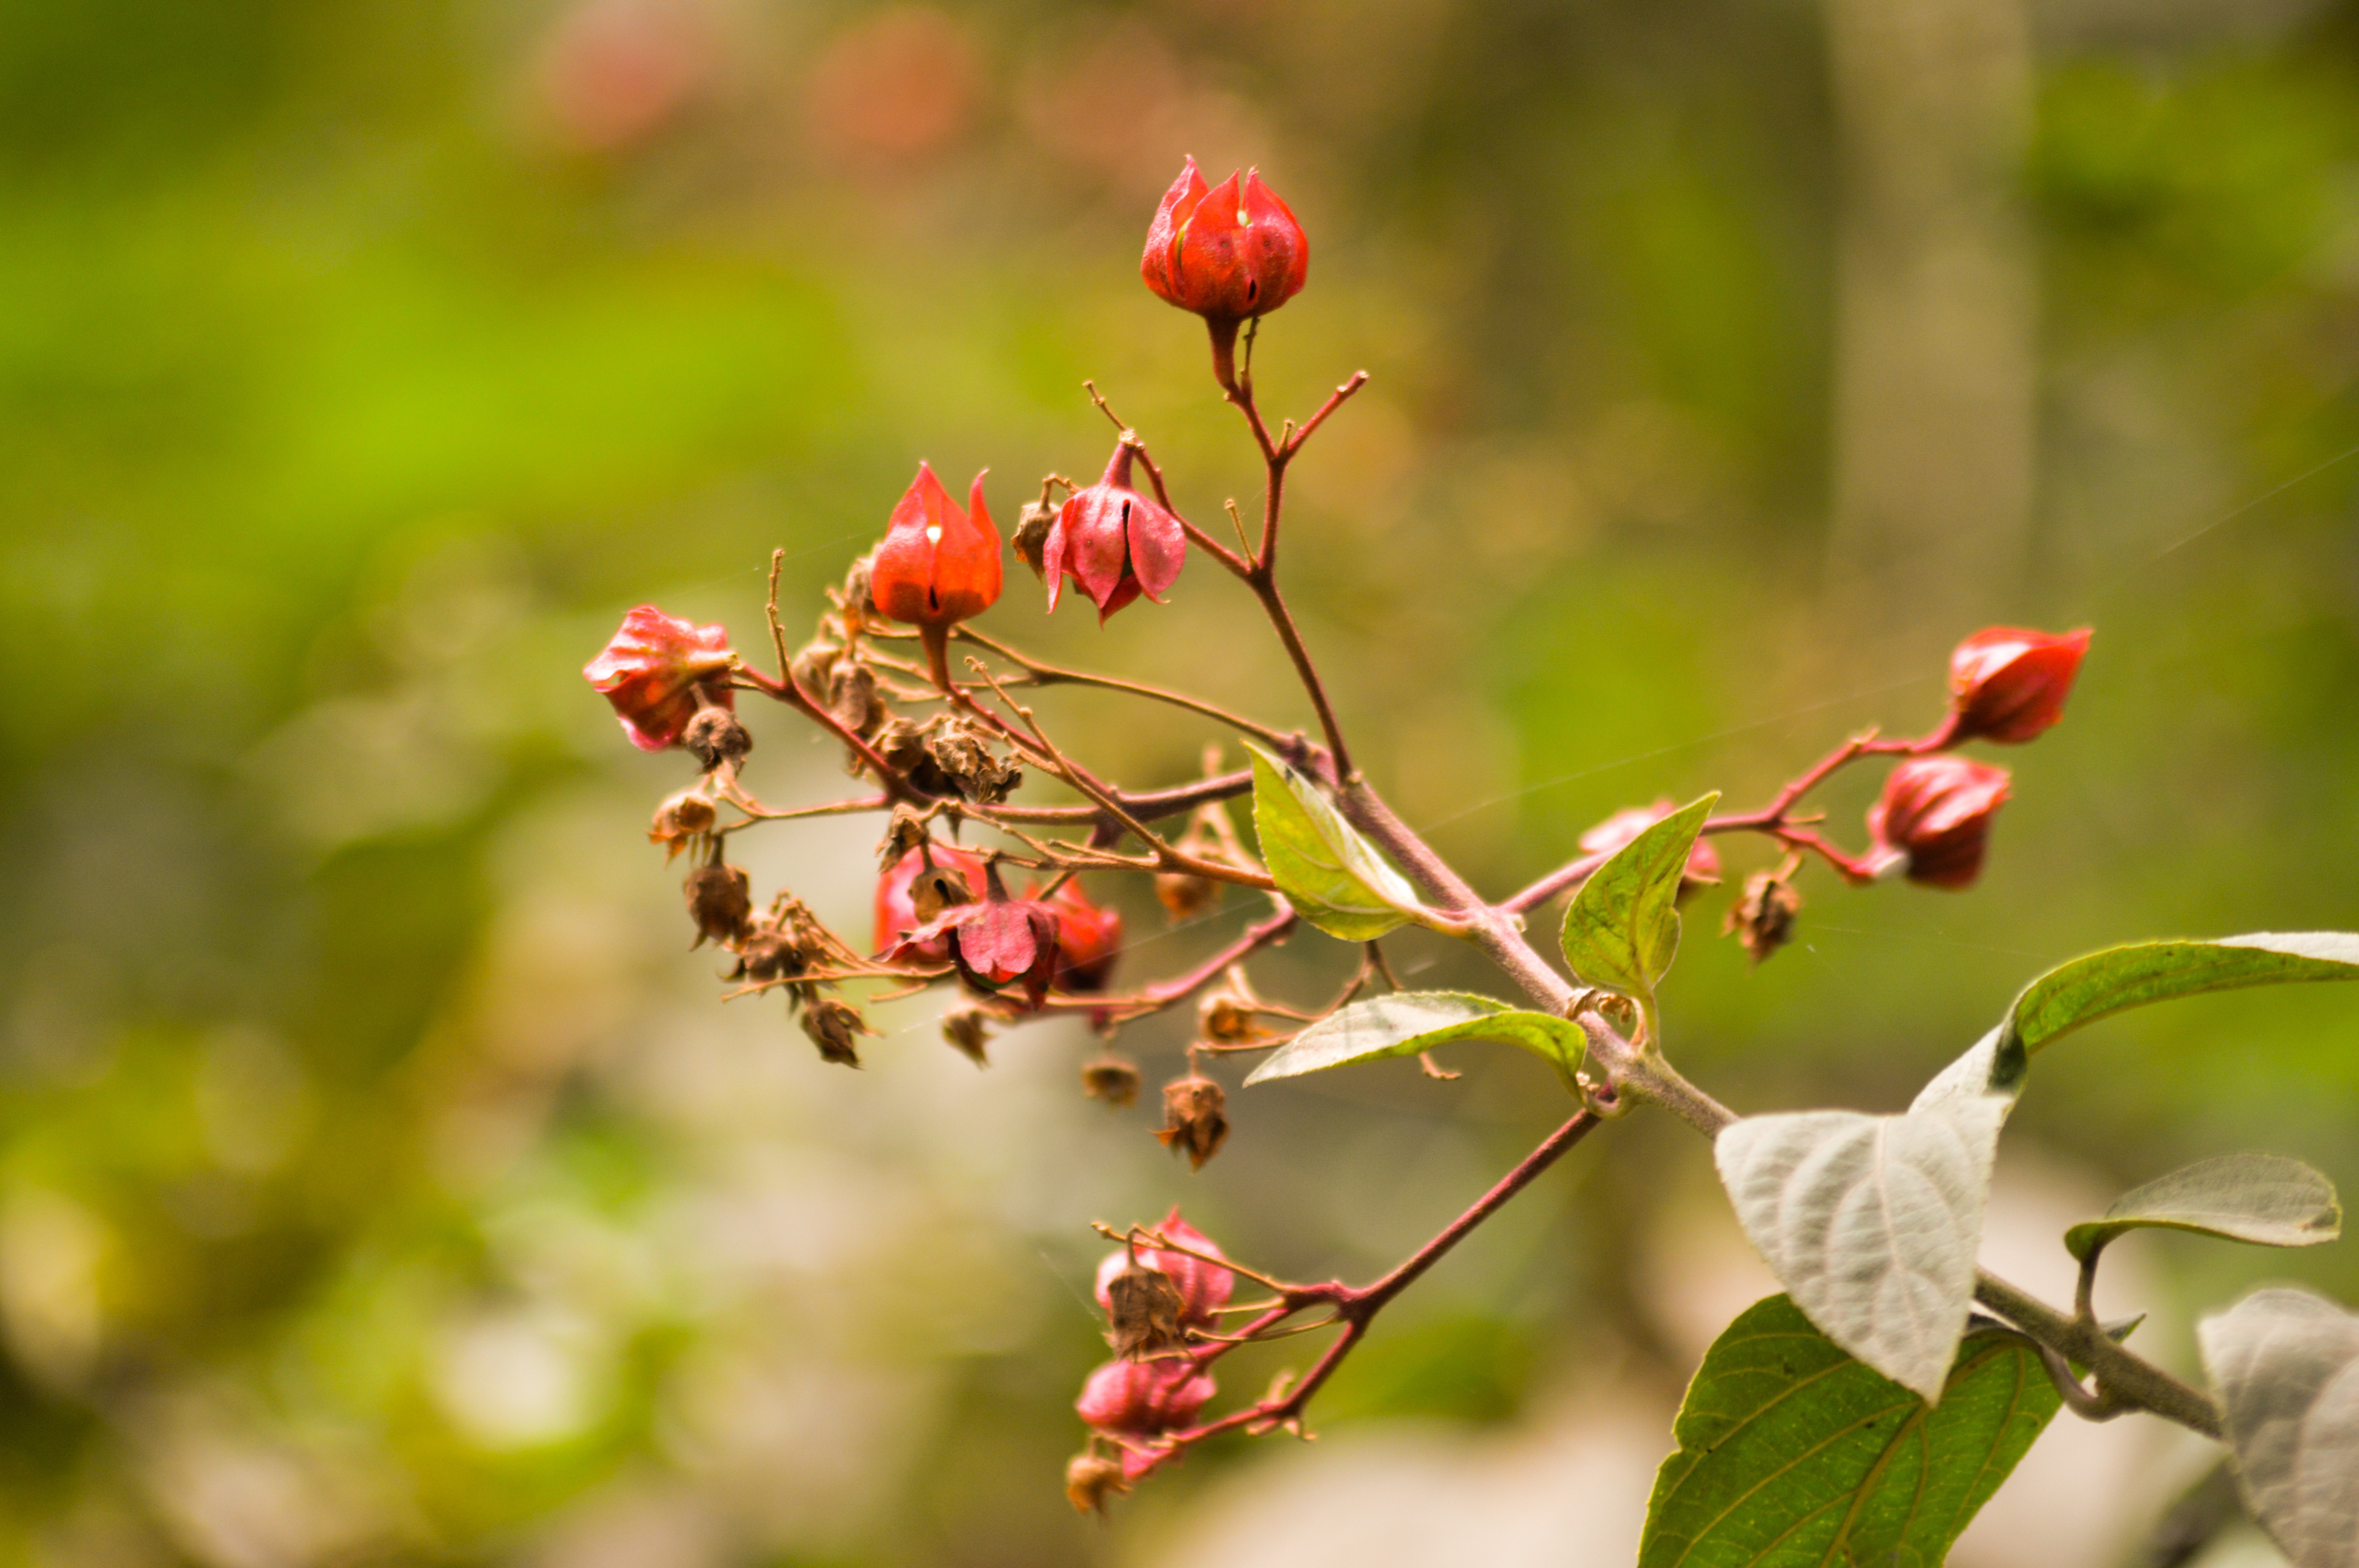
flower, plant, flowering plant, branch, leaf, spring, botany, tree, rose hip, twig, bud, blossom, sorbus, fruit, plant stem, autumn